LXi REIT

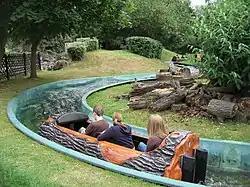
Thorpe Park theme park is one of LXI's assets.

The company has a portfolio of commercial properties rented out to corporate customers on 20 to 30-year inflation-linked leases. The net book value of the portfolio was £3.6 billion as at 31 March 2023. Its assets include interests in the Thorpe Park and Alton Towers theme parks.